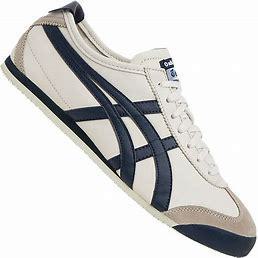
Brand: Onitsuka
Model: Tiger Onitsuka Tiger Mexico 66